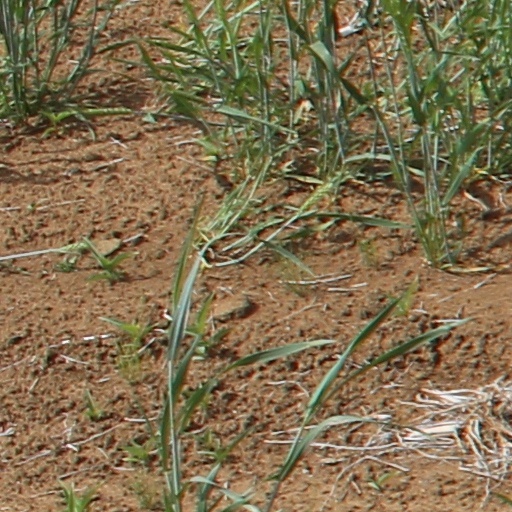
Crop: wheat